Hólar University College

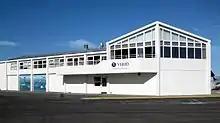
Verið - The main building for the Department of Aquaculture and Fish Biology. Located in Sauðárkrókur.

The objective of the Department of Aquaculture and Fish Biology is to gather and disseminate knowledge in the fields of aquatic biology, aquaculture, and fish biology. The department is an international centre for research, instruction, and continuing education in aquatic biology, aquaculture, and fish biology. The department promotes the professional development of aquaculture in the spirit of sustainable development.